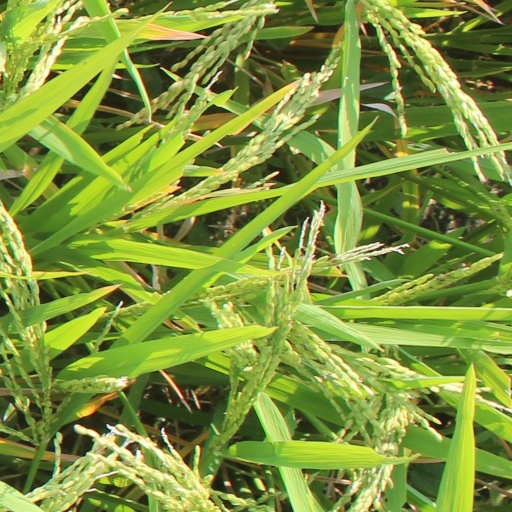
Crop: rice